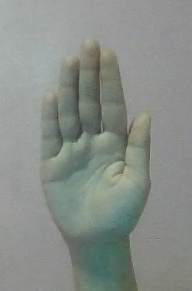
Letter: seen